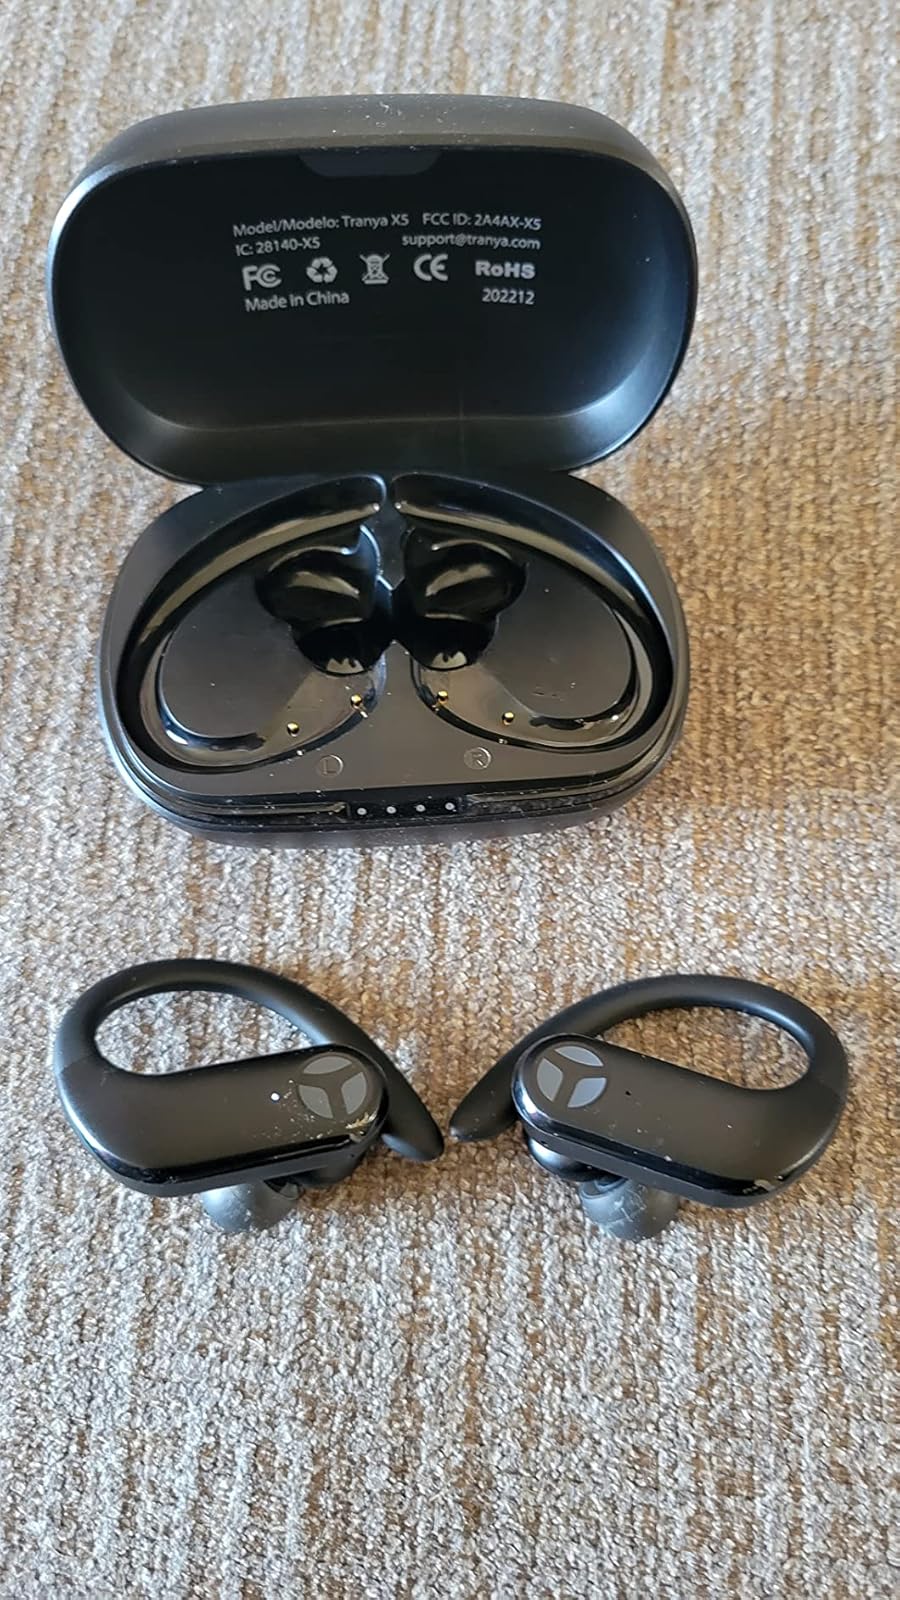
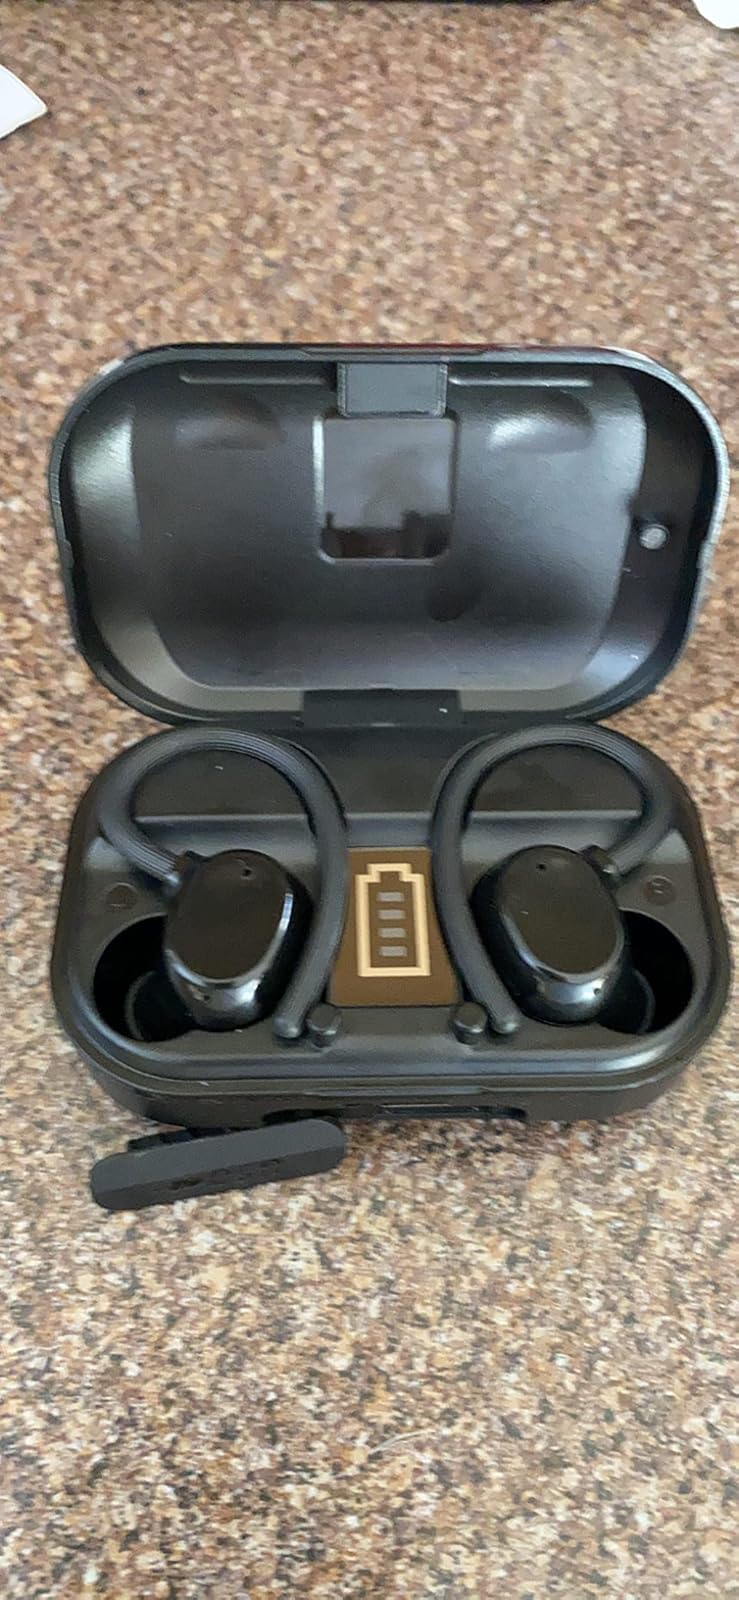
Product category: earbuds
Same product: no